My Unfair Lady

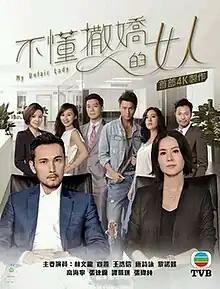

My Unfair Lady is TVB's first 4K resolution television series. It stars Frankie Lam, Jessica Hsuan, Vincent Wong and Natalie Tong as the main leads, with Lai Lok-Yi, Samantha Ko, Max Cheung and Zoie Tam as the major supporting cast. It aired concurrently on TVB Jade, Hub Drama First, Astro On Demand, Astro GO and MyTV SUPER.